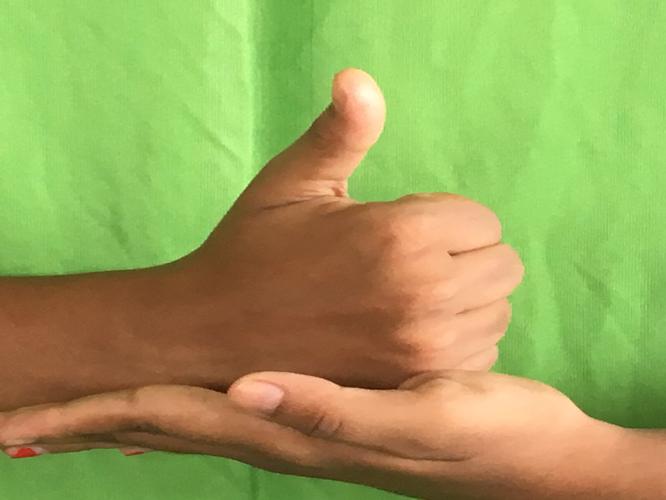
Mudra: Shivalinga
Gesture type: double_hand